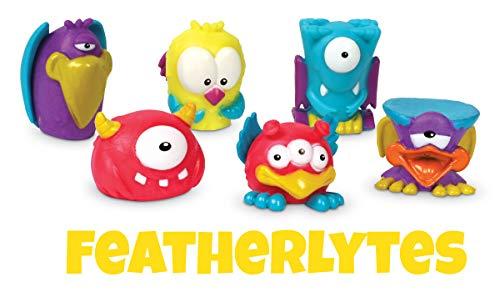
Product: Learning Resources Beaker Creatures Series 3, Science Exploration, STEM Toy, 6-Pack of Pods, Ages 5+
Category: Toys & Games | Learning & Education
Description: DISCOVER 36 new collectible Beaker Creatures from 5 families.
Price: $28.99
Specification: ProductDimensions:8.5x2.5x6inches|ItemWeight:1.19pounds|ShippingWeight:1.26pounds(Viewshippingratesandpolicies)|ASIN:B07P5P4FT8|Itemmodelnumber:LER3831|Manufacturerrecommendedage:5-10years